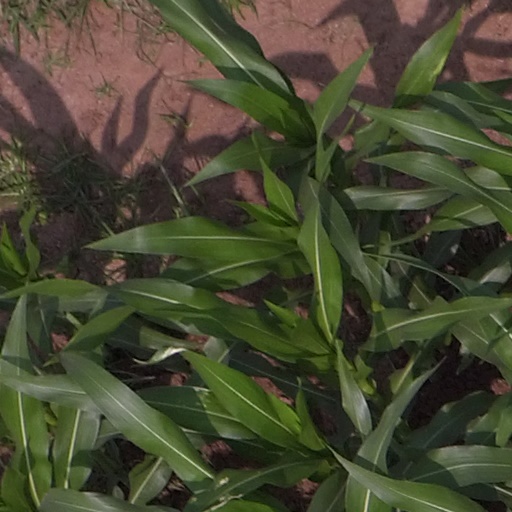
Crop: maize; corn